Brumana Pugliese

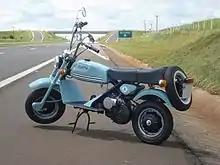
A Brumana Pugliese Xispa

This was a Monkey bike style machine which used the standard Lambretta wheels, engine and transmission. However it had heavily modified forks and a completely different frame. The Xispa was in production from 1971 to 1979.